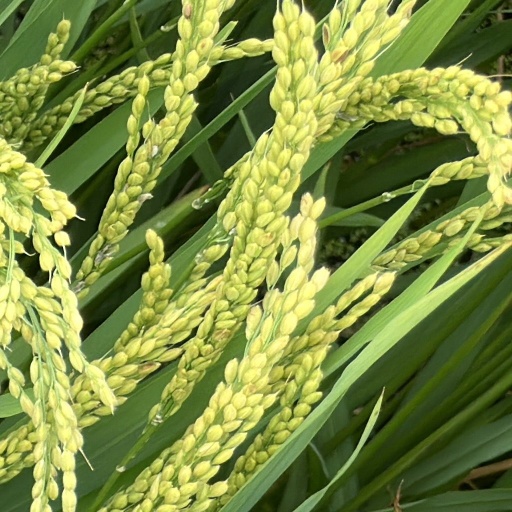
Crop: rice